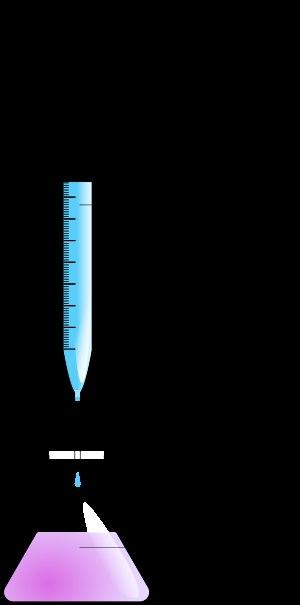
L'acide chlorhydrique est une solution de chlorure d'hydrogène dans l'eau. Le chlorure d'hydrogène, un acide fort, est un gaz diatomique de formule chimique HCl qui s'ionise totalement en solution aqueuse pour donner toute une variété d'espèces chimiques, notamment des anions chlorure Cl– et des cations hydronium H₃O⁺, ces derniers étant en moyenne solvatés par cinq molécules d'eau ; diverses variétés d'ions oxonium sont également présents parmi les solutés. Il se présente sous la forme d'un liquide incolore d'aspect aqueux à l'odeur piquante très reconnaissable. L'acide concentré est très corrosif, avec des émanations ou « fumées » toxiques, et il doit être manié avec précaution ; il peut avoir un pH inférieur à -1.